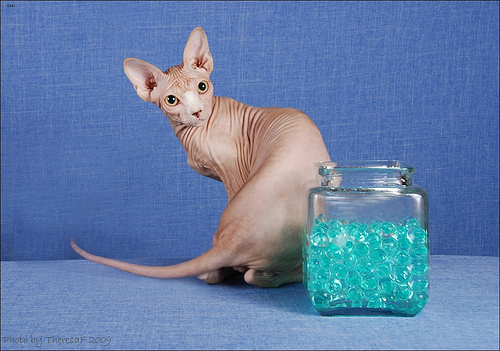
Breed: sphynx